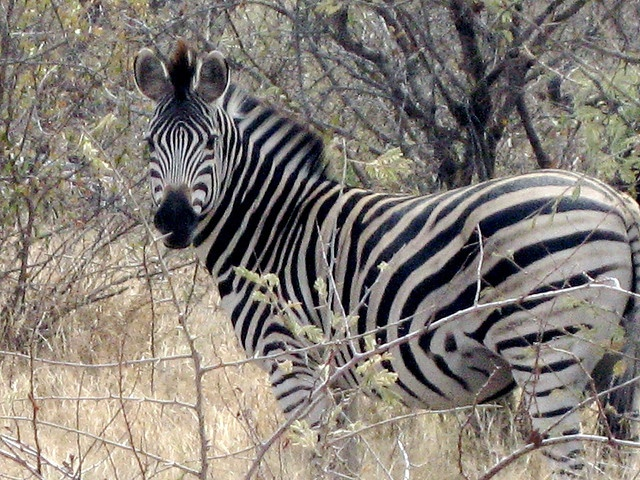
A zebra that is standing in the grass.
Zebra standing in tall grass near brush outdoors.
A close up of a zebra looking straight at the camera.
A zebra that is standing in the grass is looking at the camera man.
a big zebra looks as it stands next to a tree